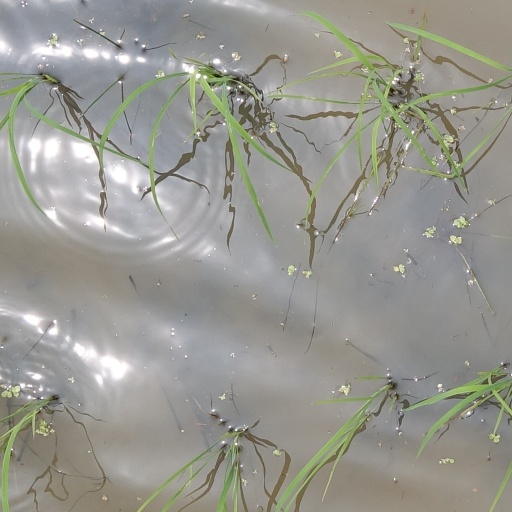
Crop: rice